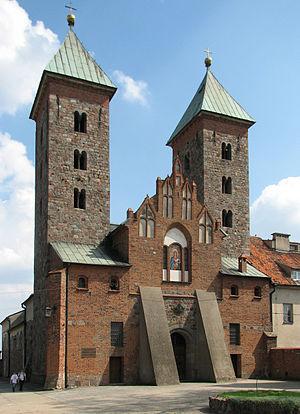
Czerwińsk nad Wisłą est un village polonais de la gmina de Czerwińsk nad Wisłą dans la powiat de Płońsk de la voïvodie de Mazovie dans le centre-est de la Pologne.